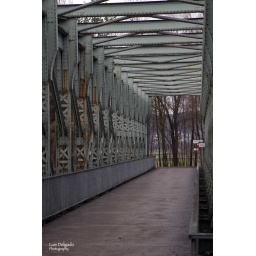
Old railroad bridge over the Frutz river in Rankweil, Austria.